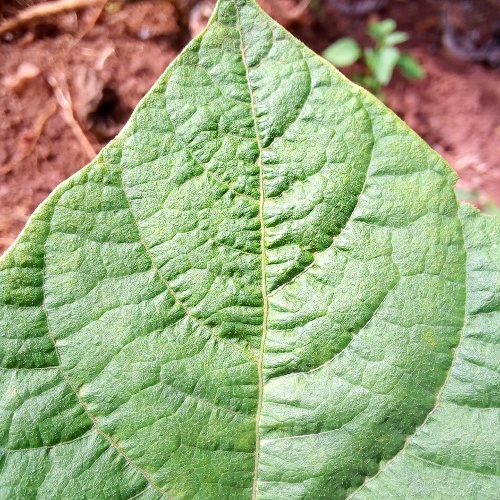
Leaf condition: healthy